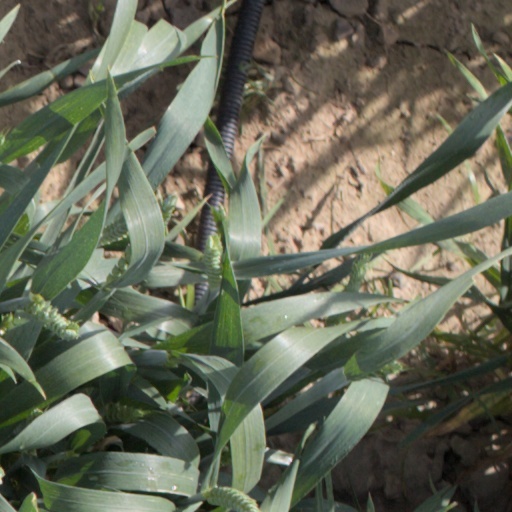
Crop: wheat